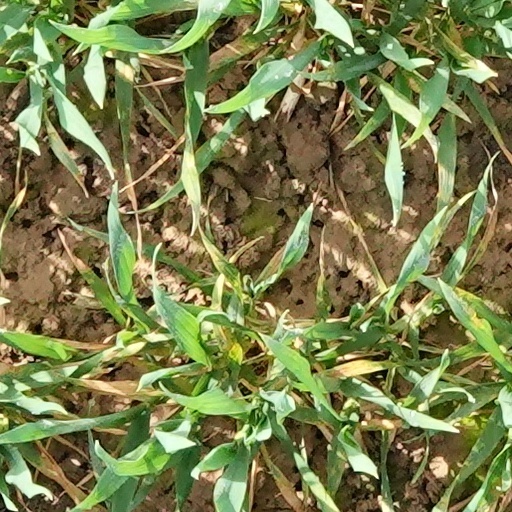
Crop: wheat